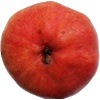
Label: Pear Red 1